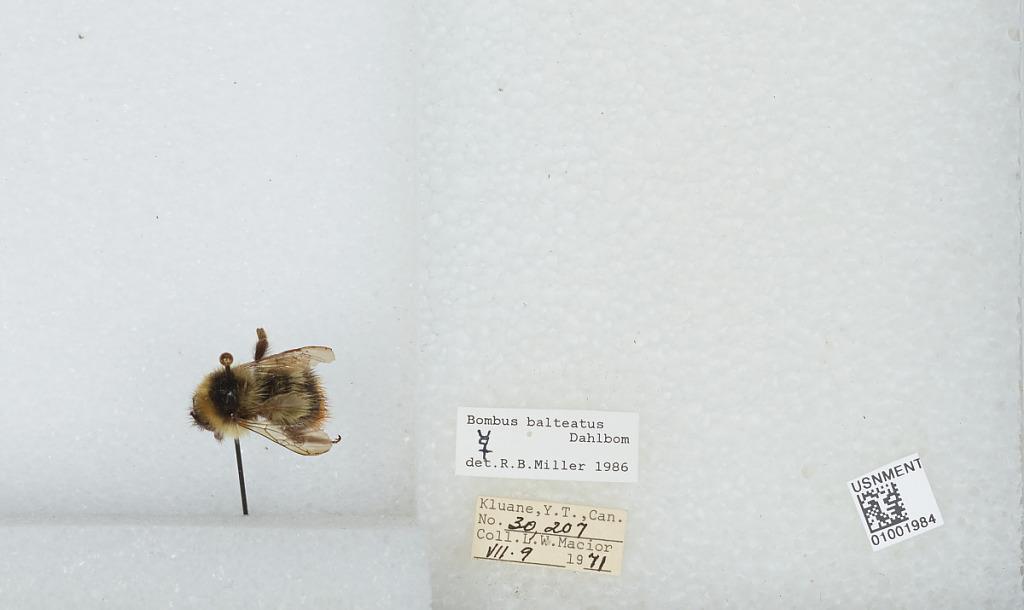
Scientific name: Bombus (Alpinobombus) balteatus Dahlbom
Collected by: L. Macior
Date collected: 1971-7-9
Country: Canada
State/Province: Yukon Territory
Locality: Kluane
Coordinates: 60.75, -139.5
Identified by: Miller, R. B.